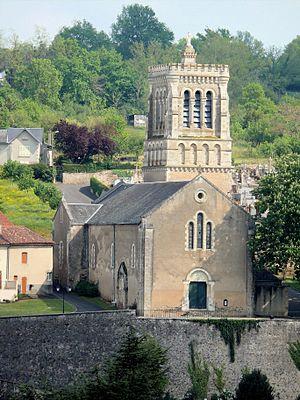
L'Isle-Jourdain - Eglise Saint-Gervais-et-Saint-Protais
L'Isle-Jourdain est une commune du Centre-Ouest de la France, située dans le département de la Vienne en région Nouvelle-Aquitaine.